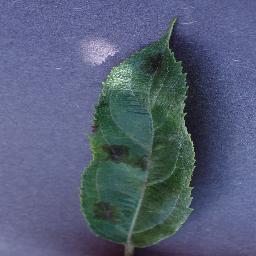
Label: Apple___Apple_scab